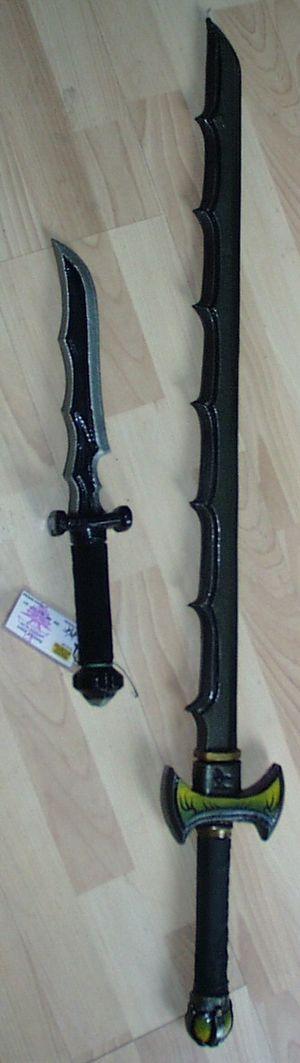
Une arme en mousse ou arme en latex est une arme factice utilisée pour simuler des combats. Ces armes sont utilisées dans les jeux de rôle grandeur nature, la pratique de l'escrime ludique, la pratique des arts martiaux, le théâtre et le cinéma, les jeux de combat ou bien comme jouets pour enfants.